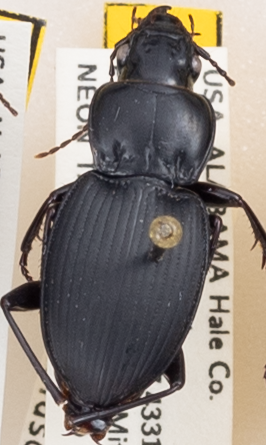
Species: Cyclotrachelus convivus
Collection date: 2021-05-25
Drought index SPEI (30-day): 0.47
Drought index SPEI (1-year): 0.71
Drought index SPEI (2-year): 1.69